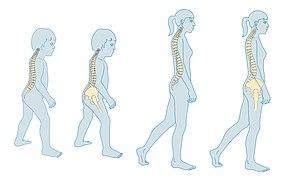
Squelette et os - Squelette et os - Enfant adolescente